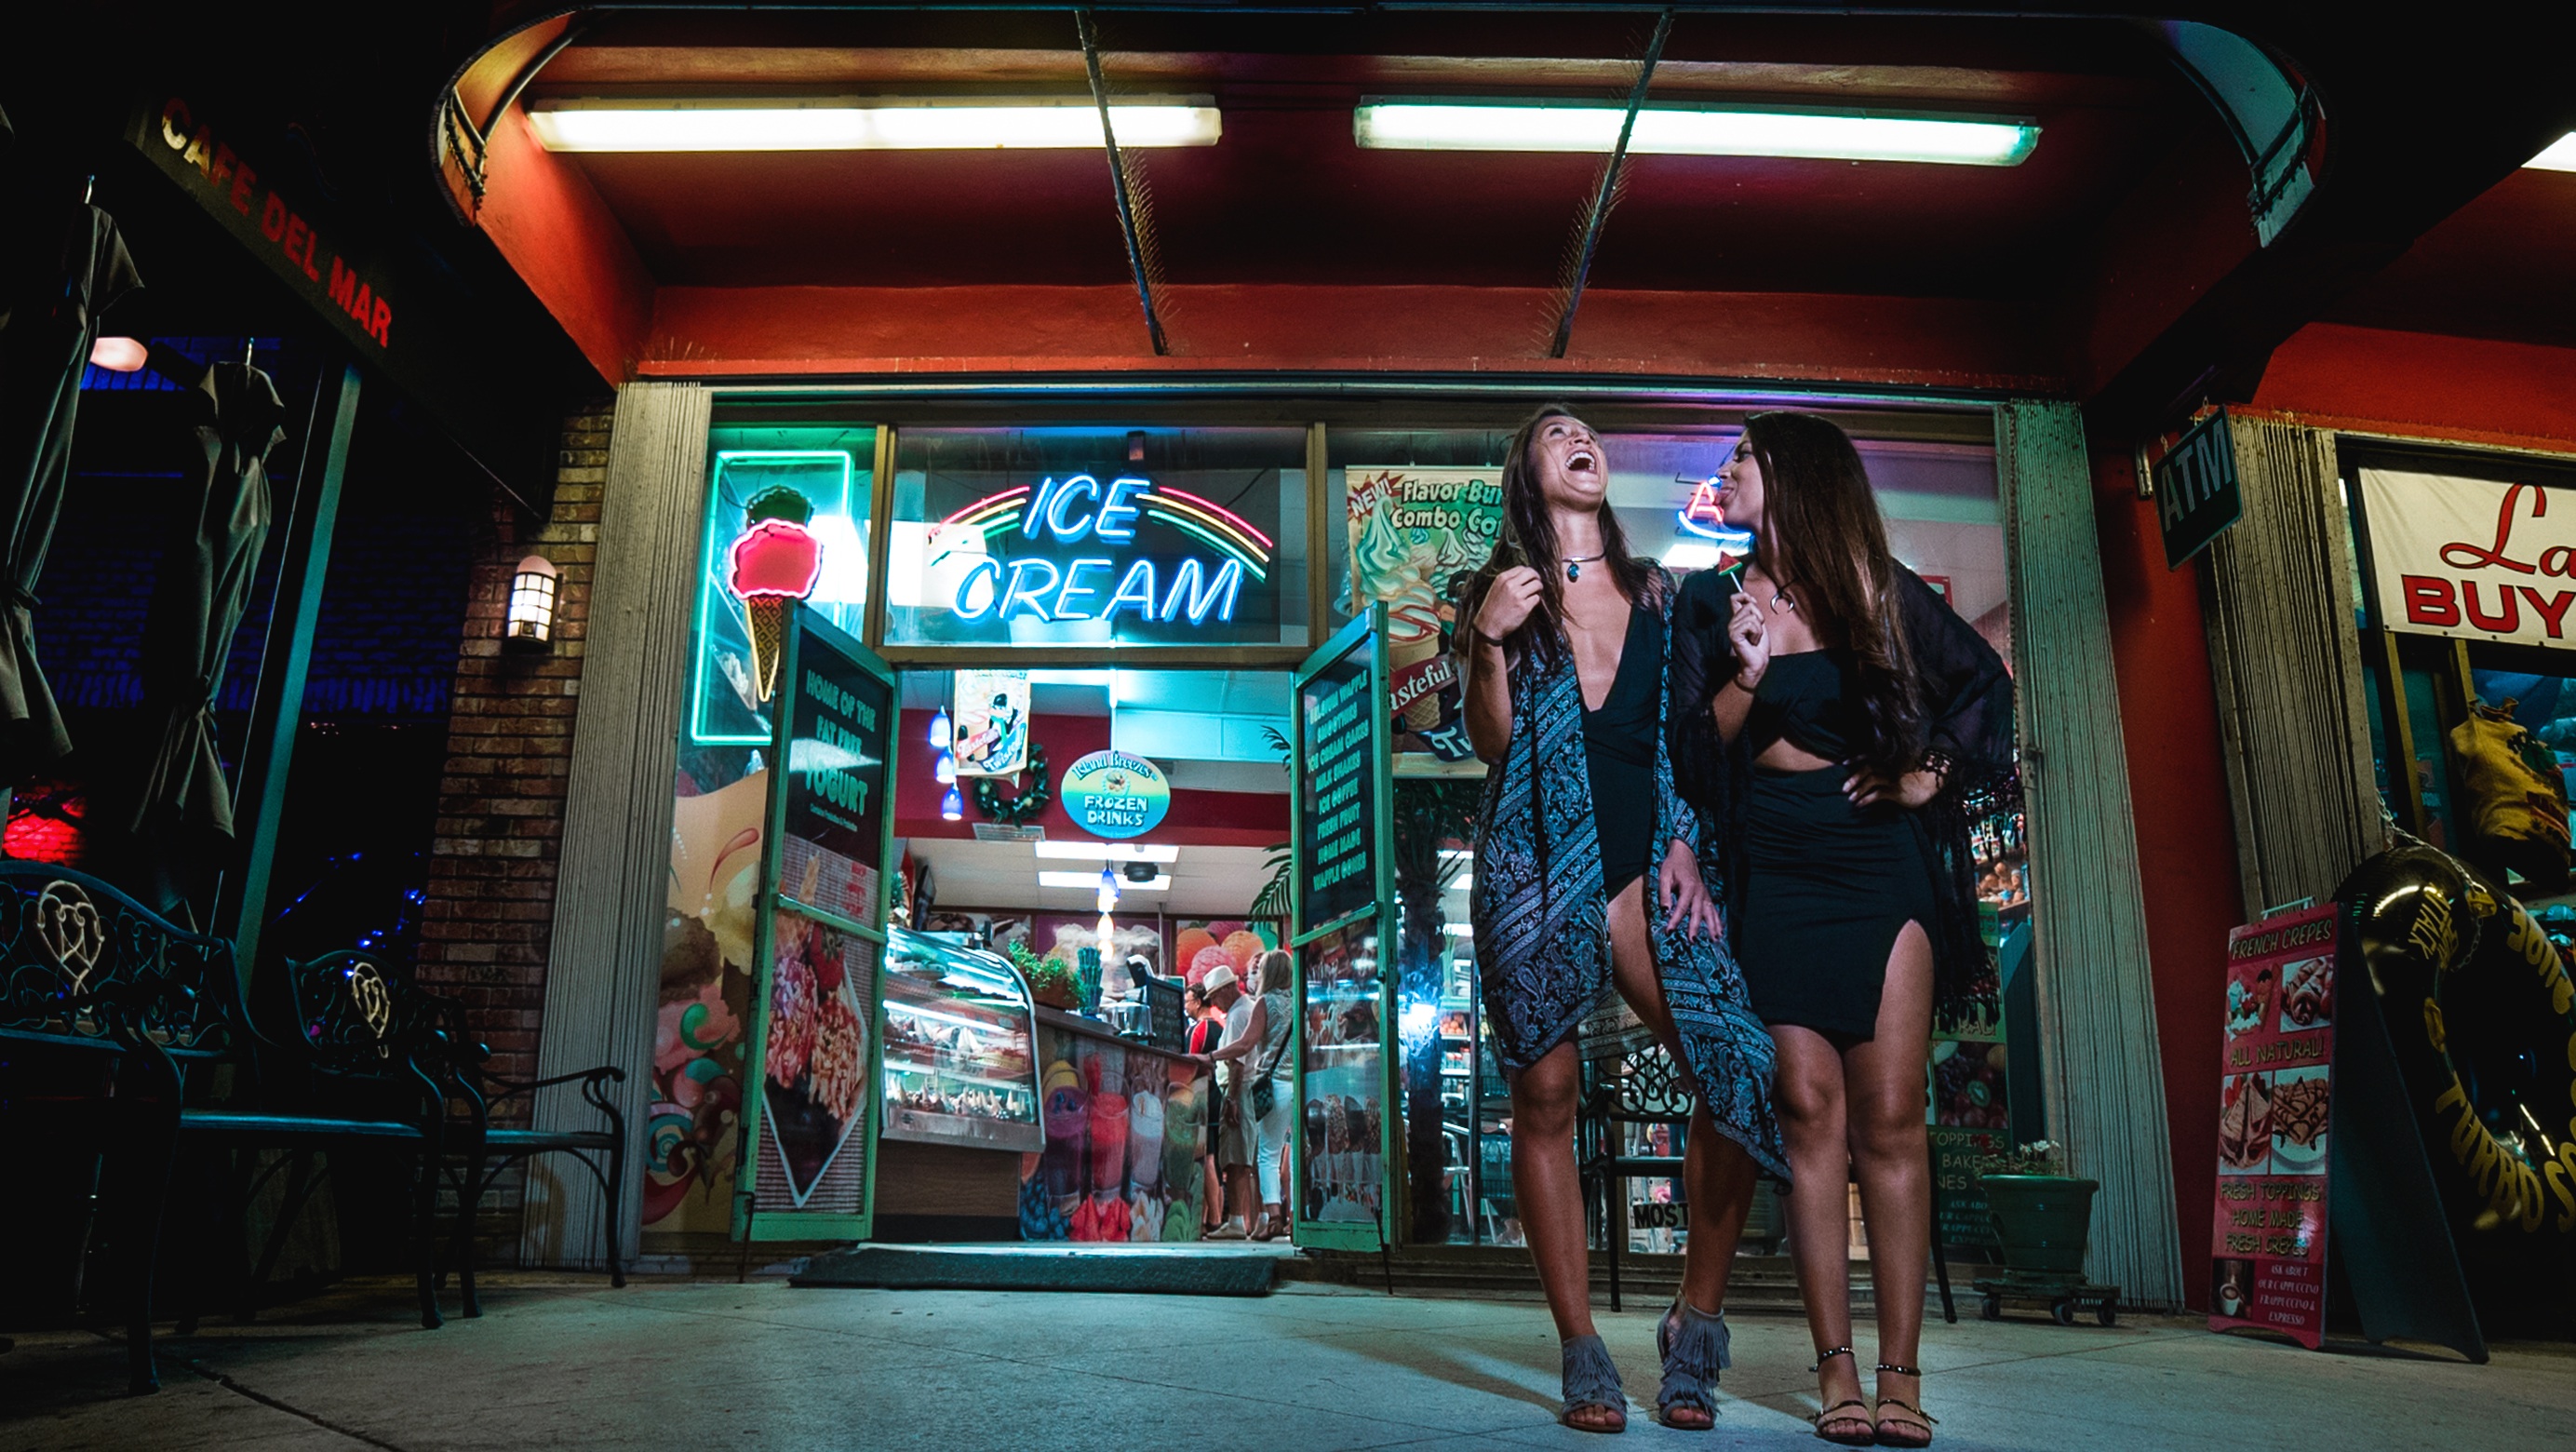
street, night, city, shopping, neon, art